Fujiwara no Yorimichi

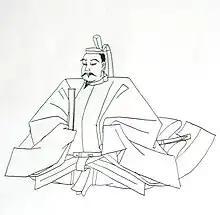
Fujiwara Yorimichi

Prior to succeeding to the position of Regent, Yorimichi had held the title of "Naidaijin" (Minister of the Center/Palace Minister, second rank range), the lowest level of state ministers. By edict, he was raised above his colleagues, to the title of "Ichi no Hito", or First Subject. In addition to the reason of direct succession from his father, this edict was presumably necessary to allow Yorimichi to become Sesshō.